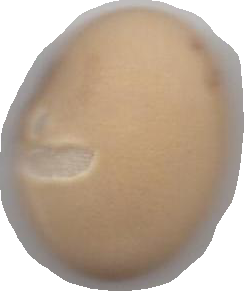
Variety: Anjasmoro